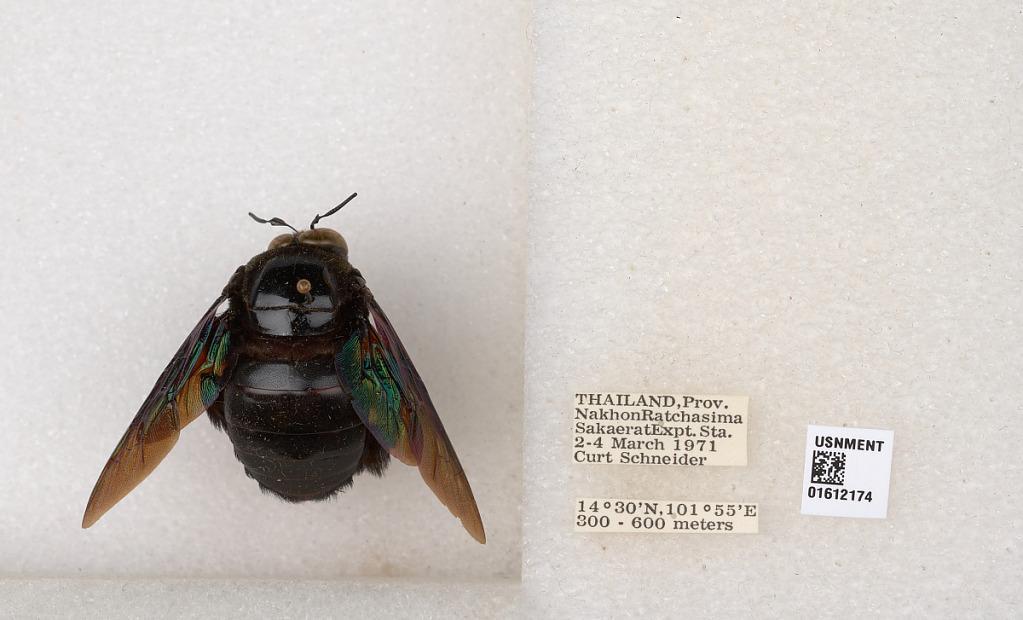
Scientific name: Xylocopa
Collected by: C. Schneider
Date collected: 1971-3-2
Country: Thailand
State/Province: Nakhon Ratchasima
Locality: Sakaerat Expt. Sta.